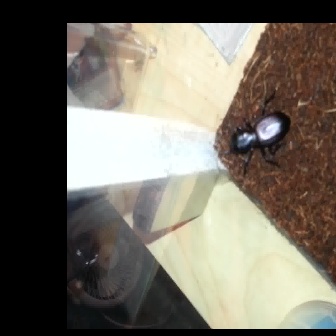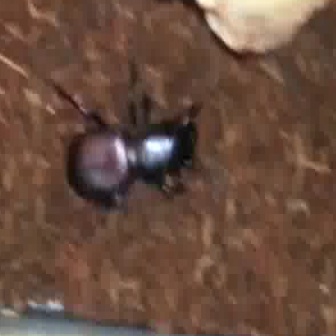
  Please identify the target specified by the bounding box [200,90,291,181] in the first image and locate it in the second image. Return the coordinates in [x_min,y_min,x_max,y_max] format.
Answer: [50,53,250,253]